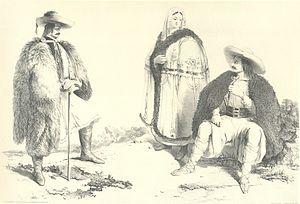
Hodod ou Hadad en hongrois est une commune roumaine du județ de Satu Mare, dans la région historique de Transylvanie et dans la région de développement du Nord-ouest.